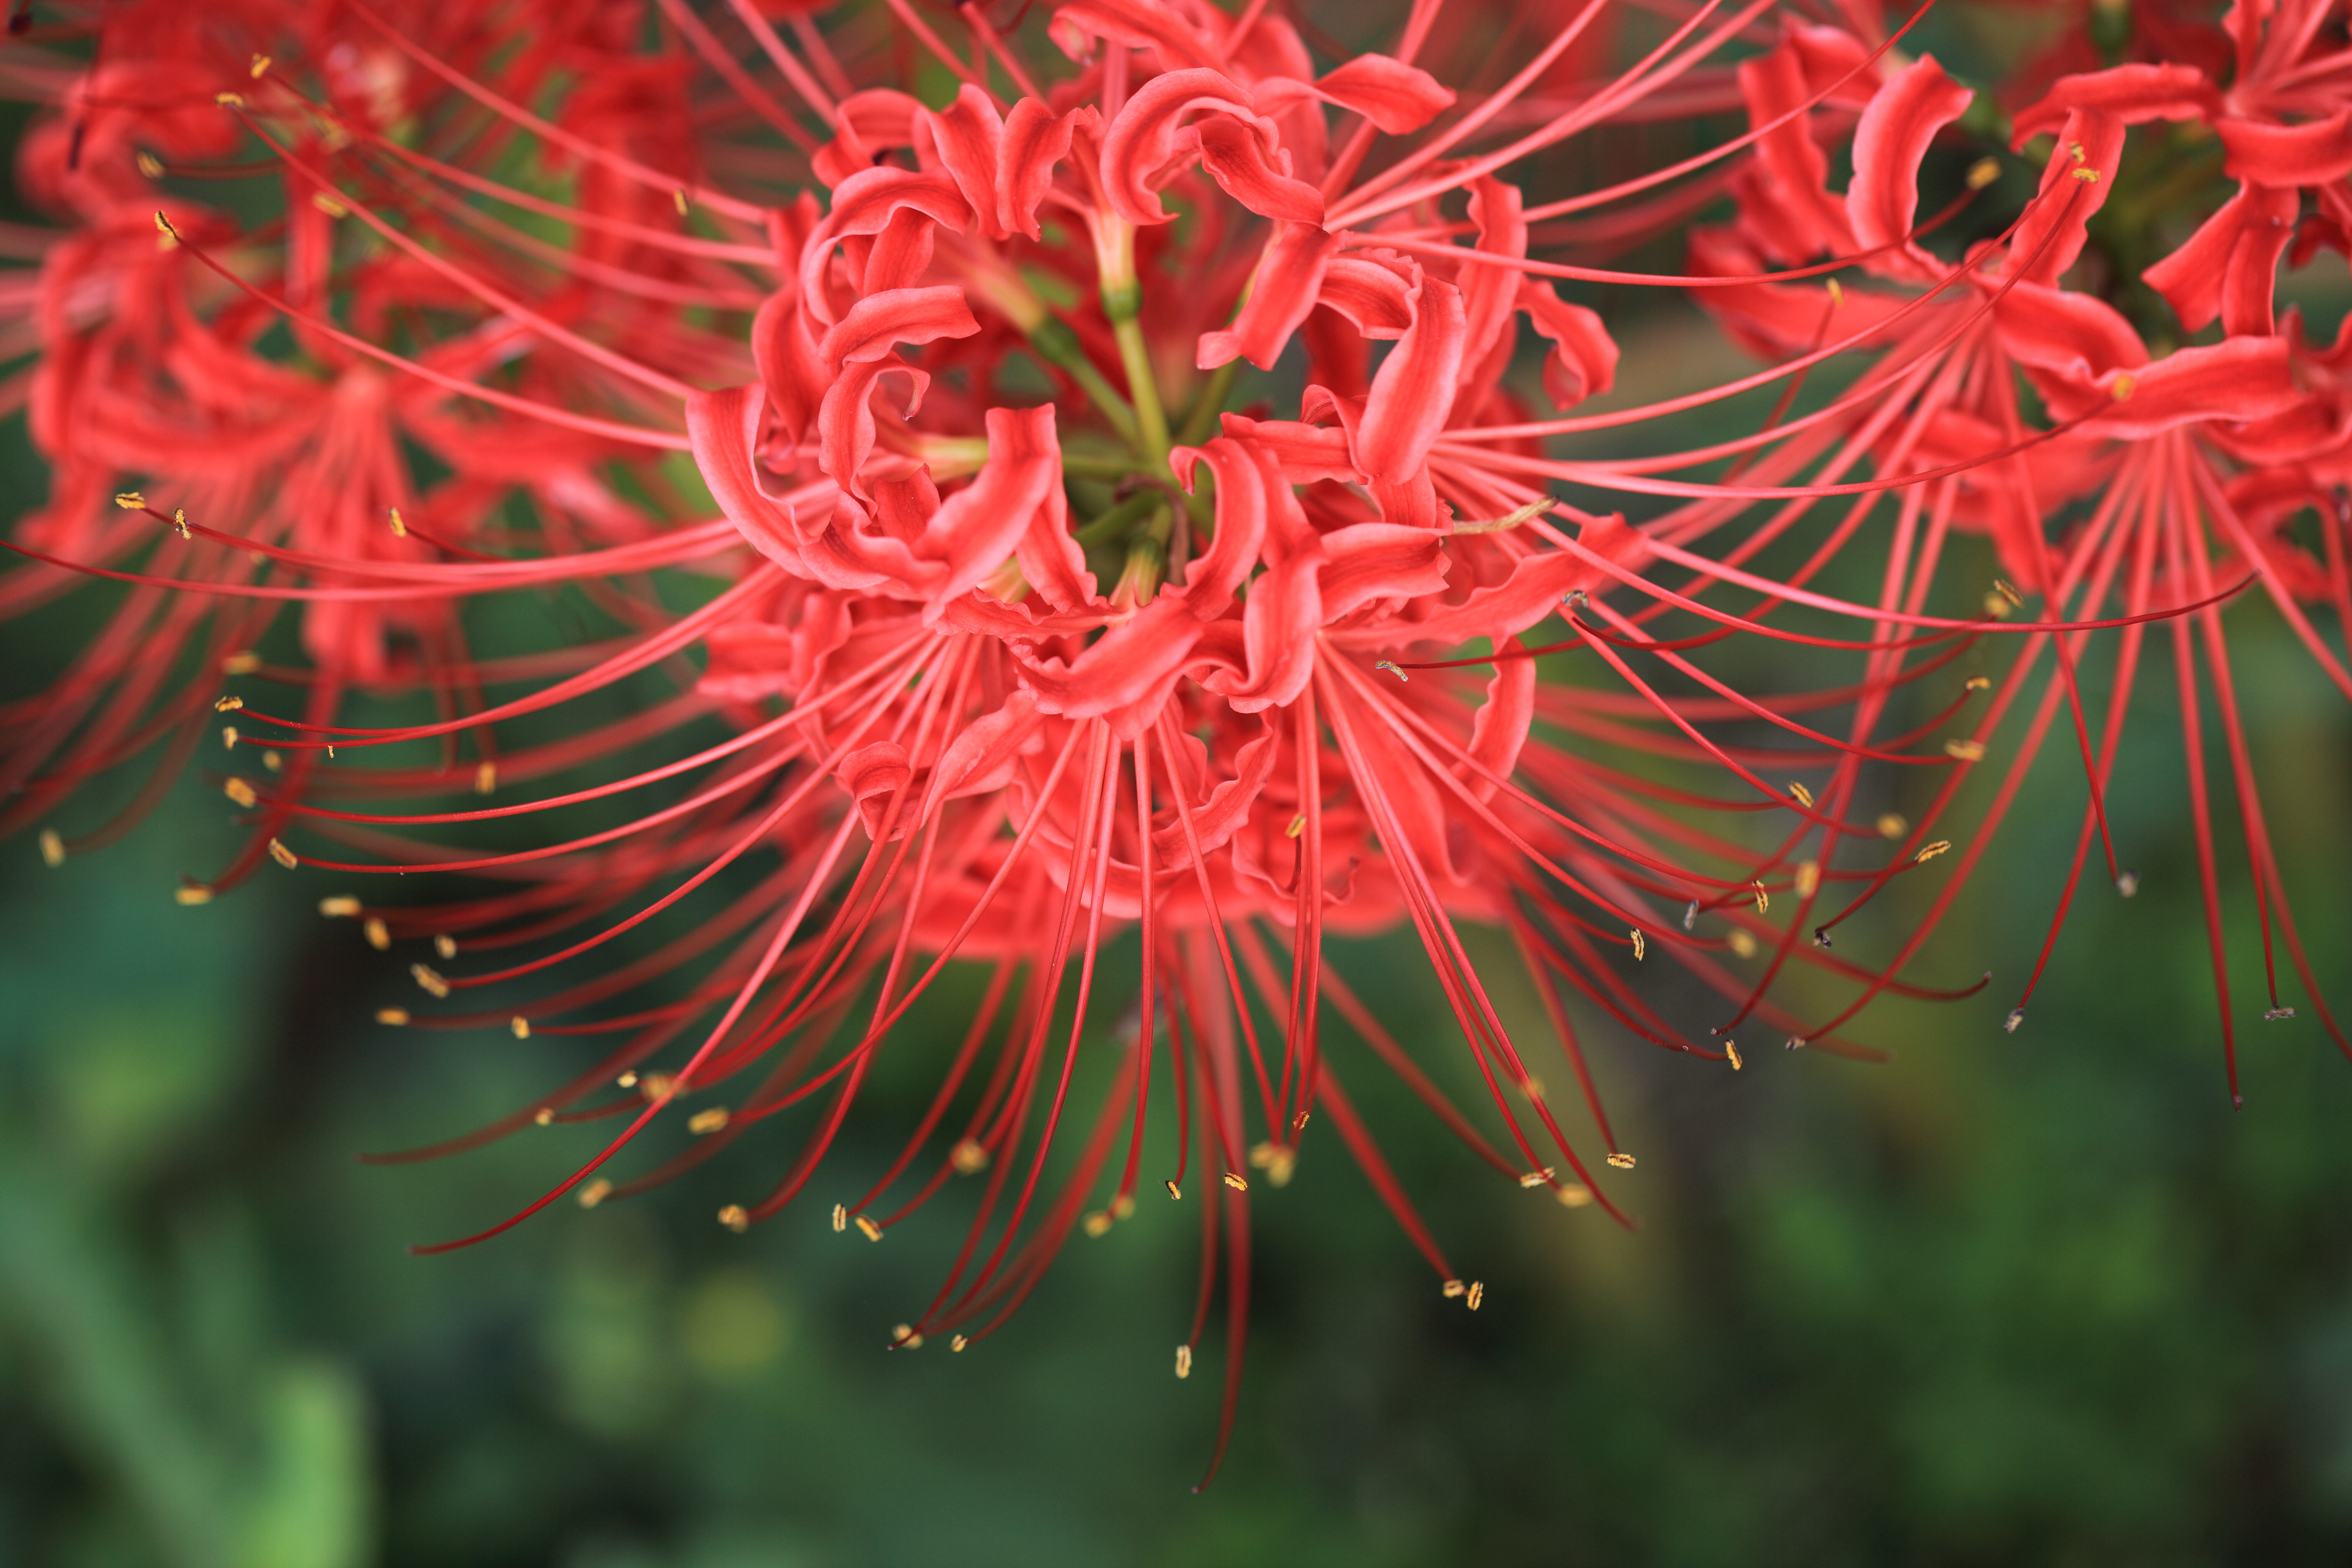
plant, photography, flower, petal, high, red, botany, flora, cool image, shrub, 5d, hires, radiata, markii, hi, res, resolution, ibaraki, toride, lycoris, redspiderlily, macro photography, flowering plant, land plant